Patrick J. Ottensmeyer International Railway Bridge

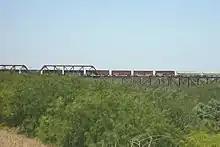
View of the bridge from Nuevo Laredo

The bridge opened in 1920. The approach to the bridge on the side of the United States was controlled by the Texas Mexican Railway (Tex Mex), which had been owned by the Mexican Government since the turn of the century. The approach to the bridge on the Mexican side would also come to be fully owned by the when all railroads were nationalized under Ferrocarriles Nacionales de México (N de M, English: Mexican National Railways) in the late 1930s.